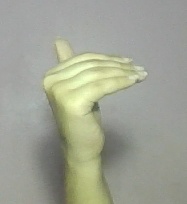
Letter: khaa